Bolle Luxdorph

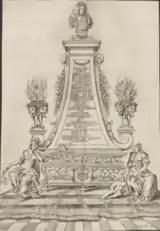
Copperprint engraving

Luxdorph married twice. His first wife was Jytte Bering (1654–1684), a daughter of Historiographer Royal Vitus Bering (1617–1675) and Anne Nielsdatter (1630–1657). They married on 29 November 1671 in the Church of Our Lady in Copenhagen. They had one son, Christian Bollesen Luxdorph (1684–1726). He was in turn the father of Bolle Willum Luxdorph.